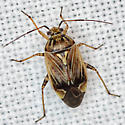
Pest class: lygus_bug